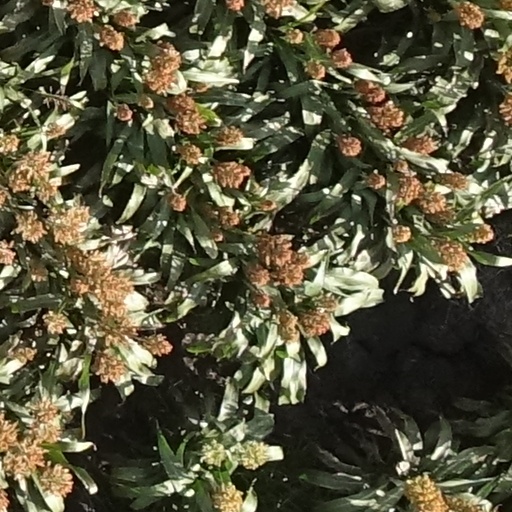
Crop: sorghum